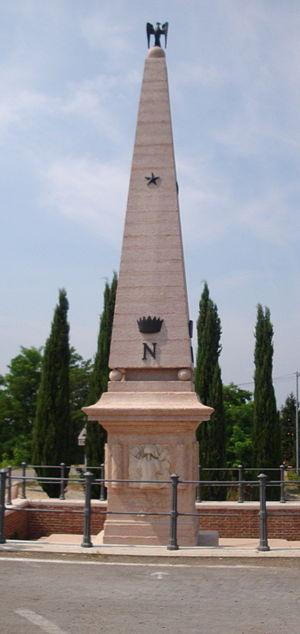
L’obélisque situé à côté du pont d'Arcole
Arcole est une ville de Vénétie de 6 216 habitants, sur l'Alpone, affluent de l'Adige et à 28 km au sud-est de Vérone.